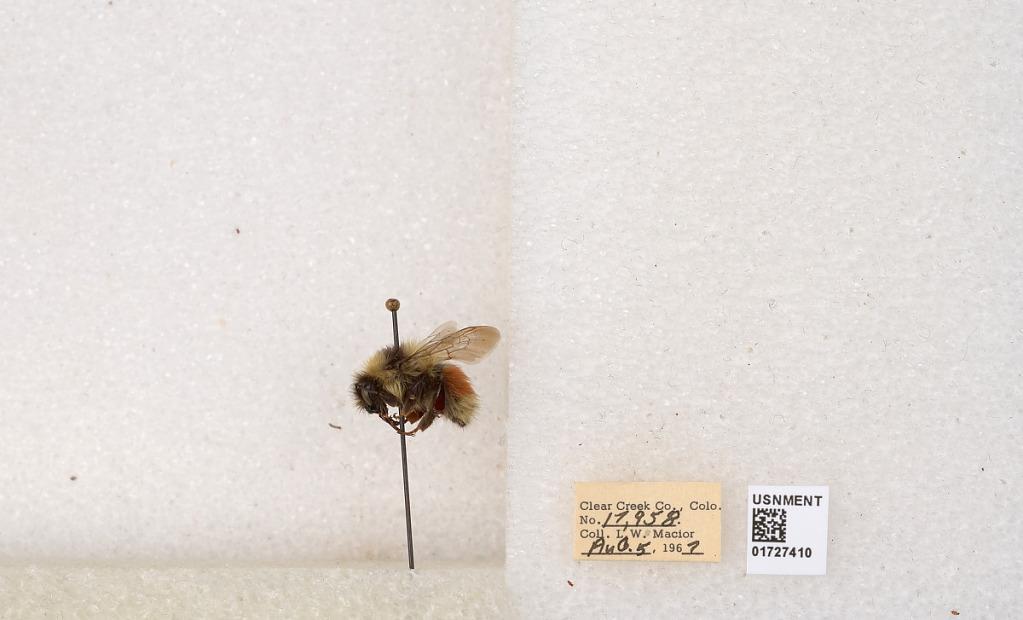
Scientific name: Bombus (Pyrobombus) sylvicola Kirby
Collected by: L. Macior
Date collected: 1967-8-5
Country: United States
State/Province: Colorado
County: Clear Creek
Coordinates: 39.6891, -105.644